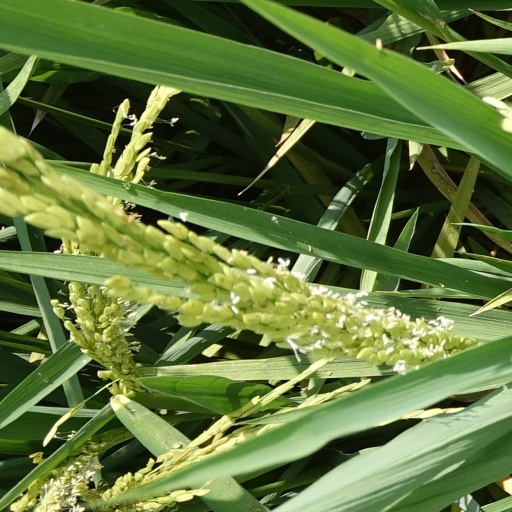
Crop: rice